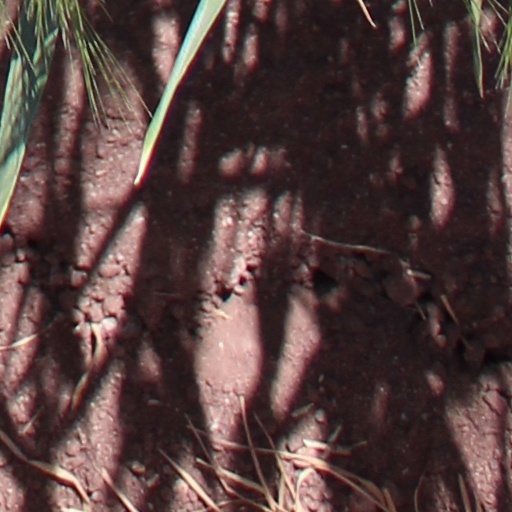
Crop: wheat